B14 (dinghy)

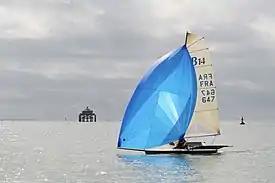

The B14 is a two person monohull dinghy, designed by Julian Bethwaite. It is recognised as an international class by the International Sailing Federation. The boat was designed in 1984.